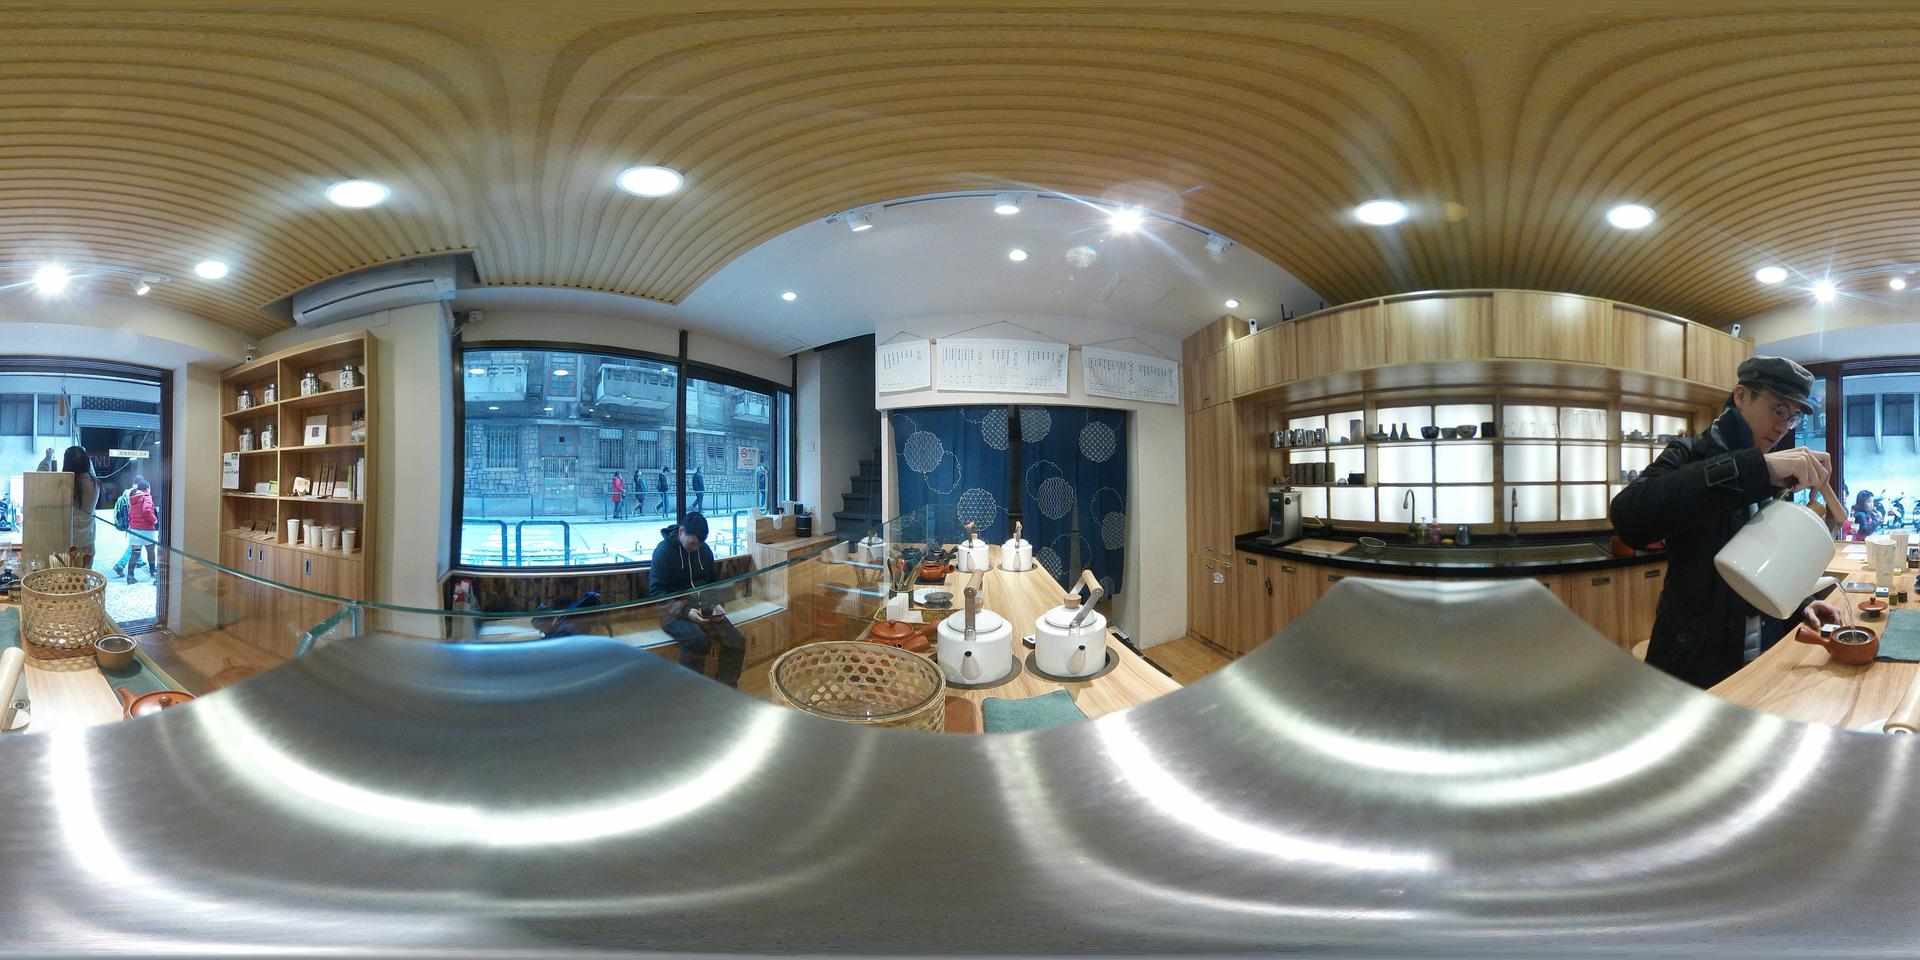
Referred object: the white wall-mounted air conditioner near the ceiling

Referred object: the white kettle that is being poured, visible after turning slightly right

Referred object: the white kettle opposite the blue patterned curtain